Inzerki

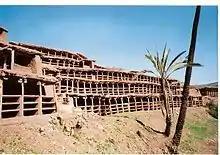
View of the apiary, 2010

After visiting the hive, the Sheikh suggested to the beekeeper that he build an adobe hut to house multiple hives. Upon hearing news of the Sheikh's visit, local villagers were eager to settle and construct their own huts to participate in the enterprise.